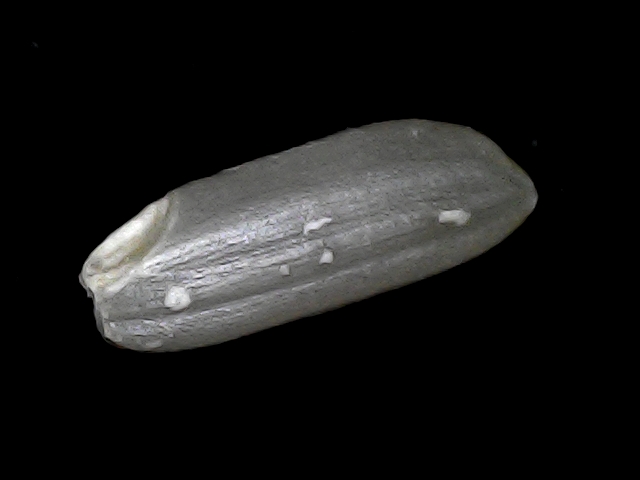
Rice variety: BD49